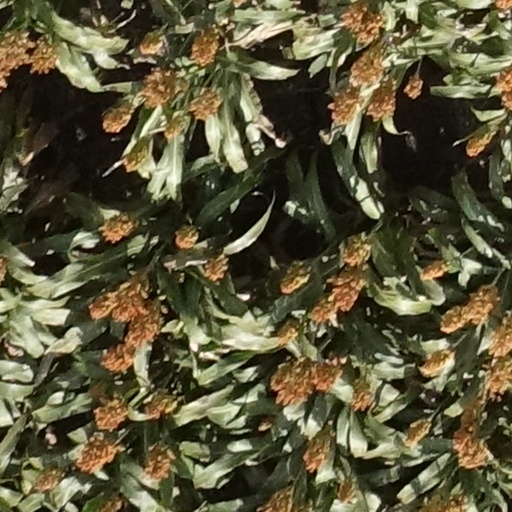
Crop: sorghum